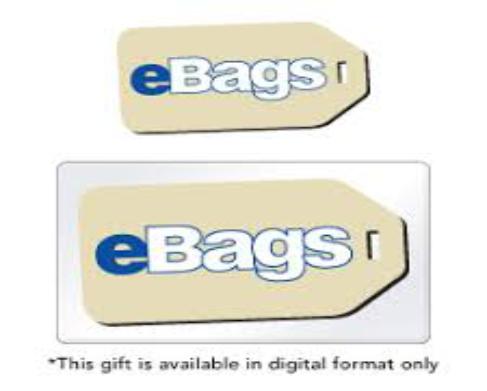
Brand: eBags
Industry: Clothes